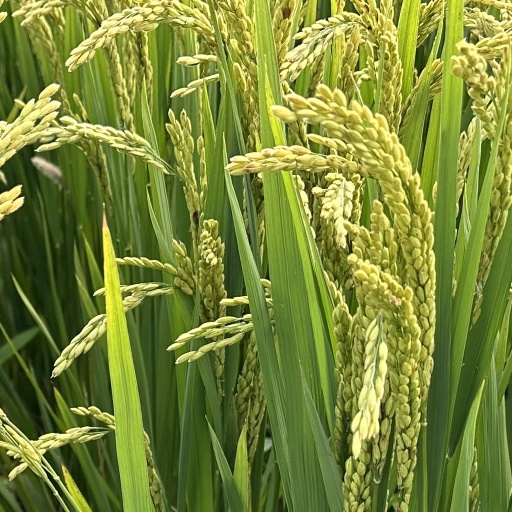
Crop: rice